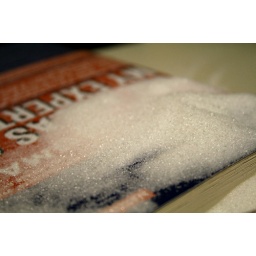
procured by my cats and distributed throughout my kitchen while I was away